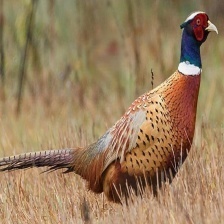
Species: RING-NECKED PHEASANT
Scientific name: PHASIANUS COLCHICUS